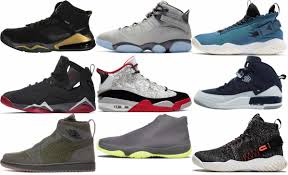
Label: Sneaker